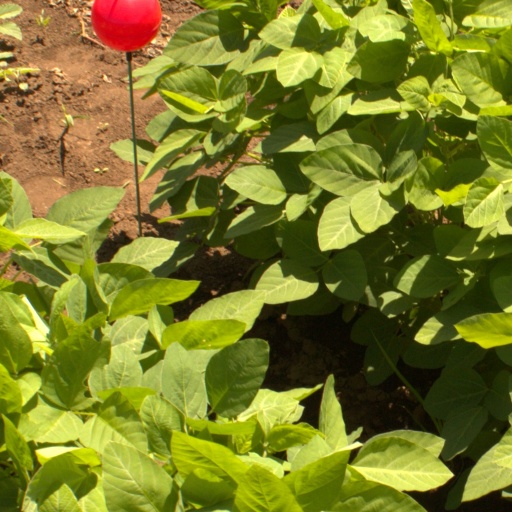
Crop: soybean